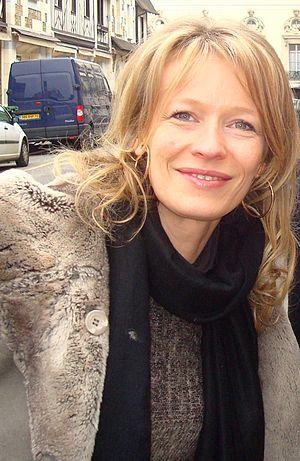
L'actrice française Sophie Broustal à Deauville en 2010.
Trappes est une commune française située dans le département des Yvelines, en région Île-de-France.
Sophie Broustal est une actrice française, née en 1967. Elle est mariée à Bruno Todeschini.